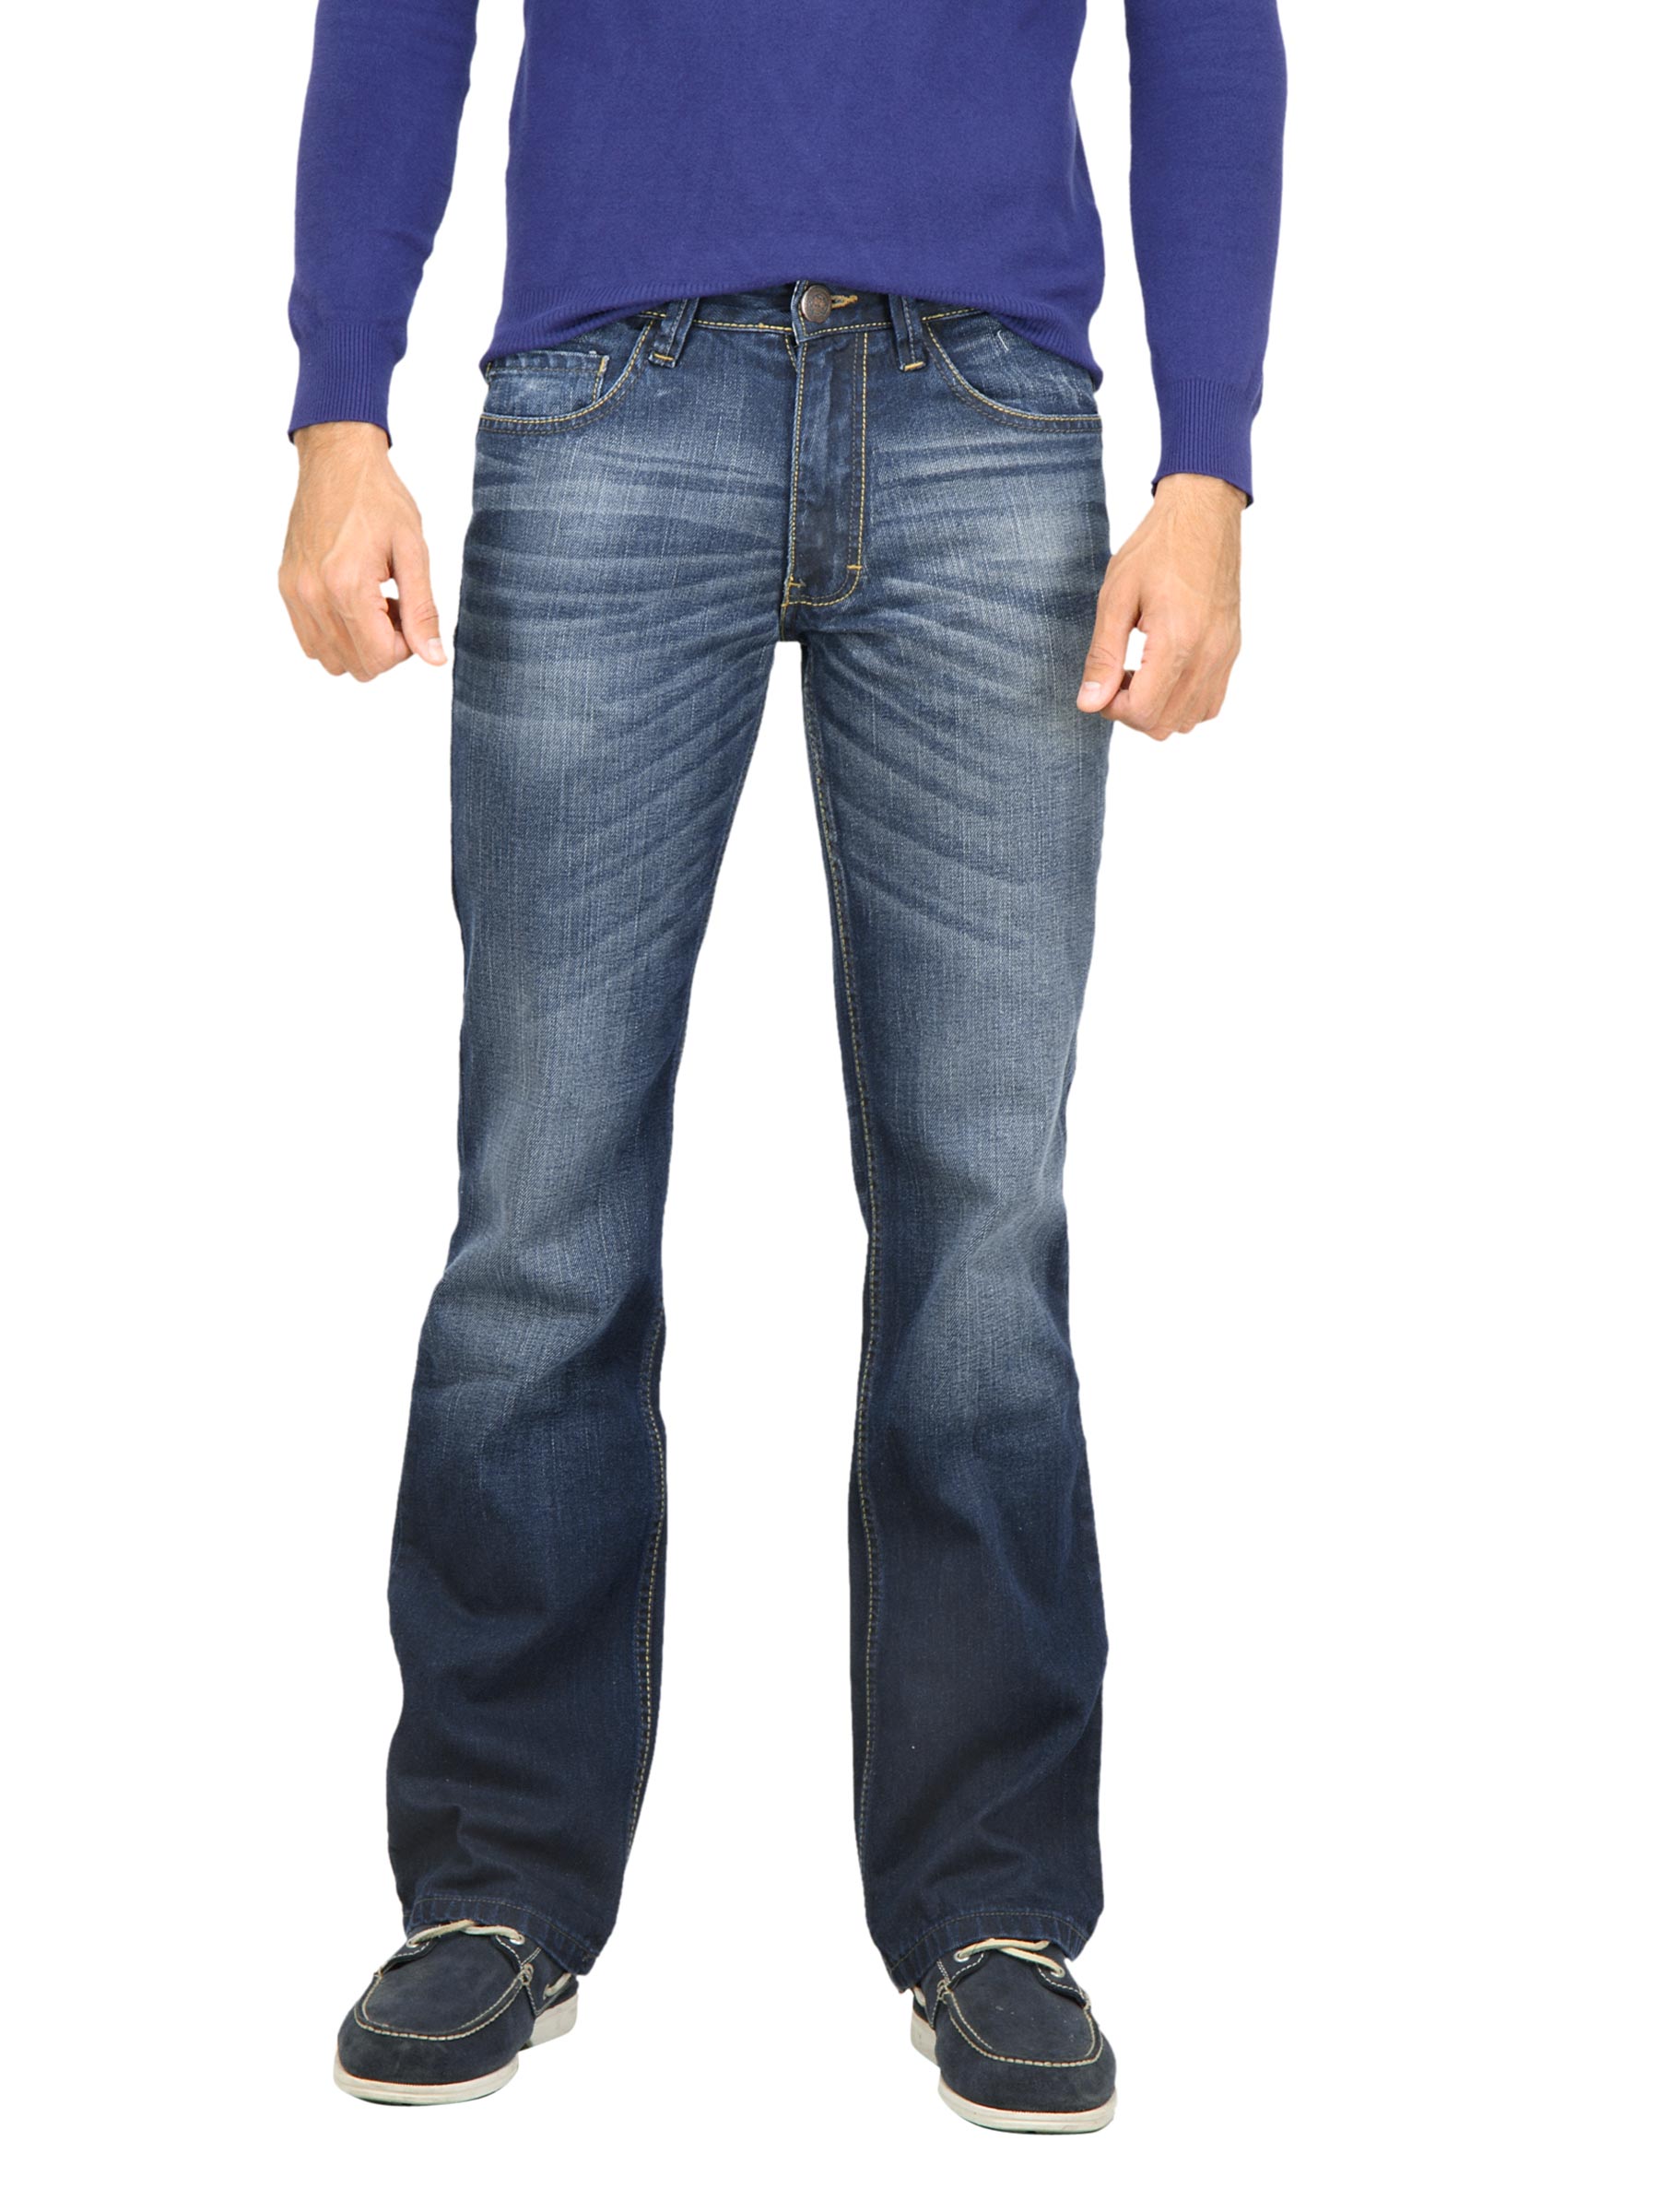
Locomotive Men Washed Blue Jeans
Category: Apparel / Bottomwear / Jeans
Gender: Men
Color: Blue
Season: Fall 2011
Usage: Casual